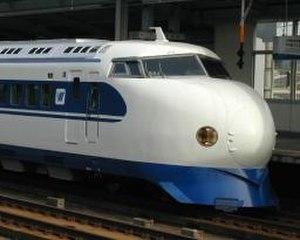
Shinkansen de la série 0 en gare de Fukuyama, avril 2002 日本語: 新幹線0系電車 2002年4月、福山駅にて Polski: Shinkansen serii 0 na stacji Fukuyama , kwiecień 2002